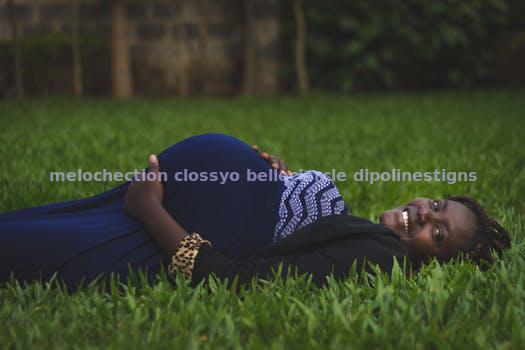
Label: Watermark